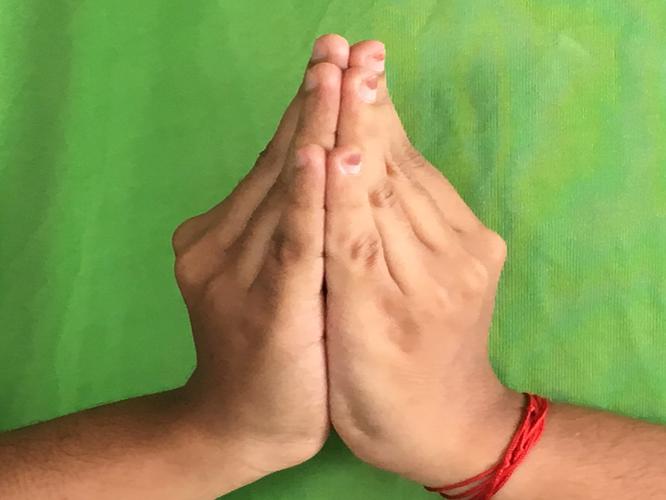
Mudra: Kapotham
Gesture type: double_hand